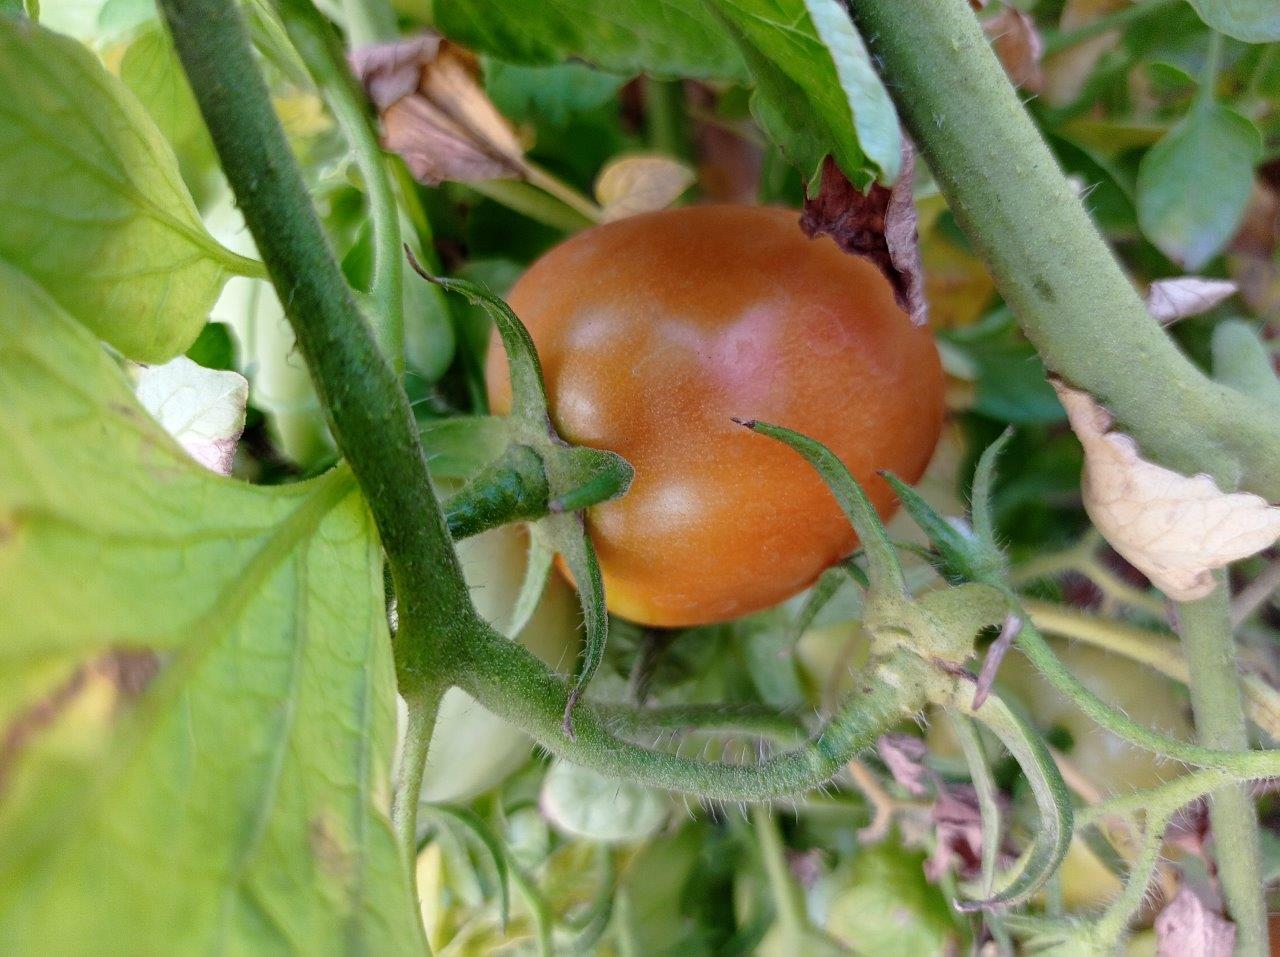
Maturity: Mature